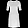
Label: Dress